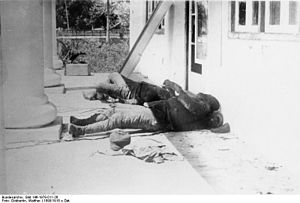
Tysk Østafrika / Historie / Modstand
Krigsofre, måske fra Abushiri-oprøret 1890.
Tysk Østafrika var en tysk koloni. Den omfattede 958 300 km², og udgjorde det området som er dagens Tanzania, Rwanda og Burundi. Kolonien blev grundlagt i 1884 af opdageren Carl Peters, og erklæret som protektorat af den tyske regering året efter. Samtidig blev det Tyske Østafrikakompagni organiseret for at administrere kolonien.